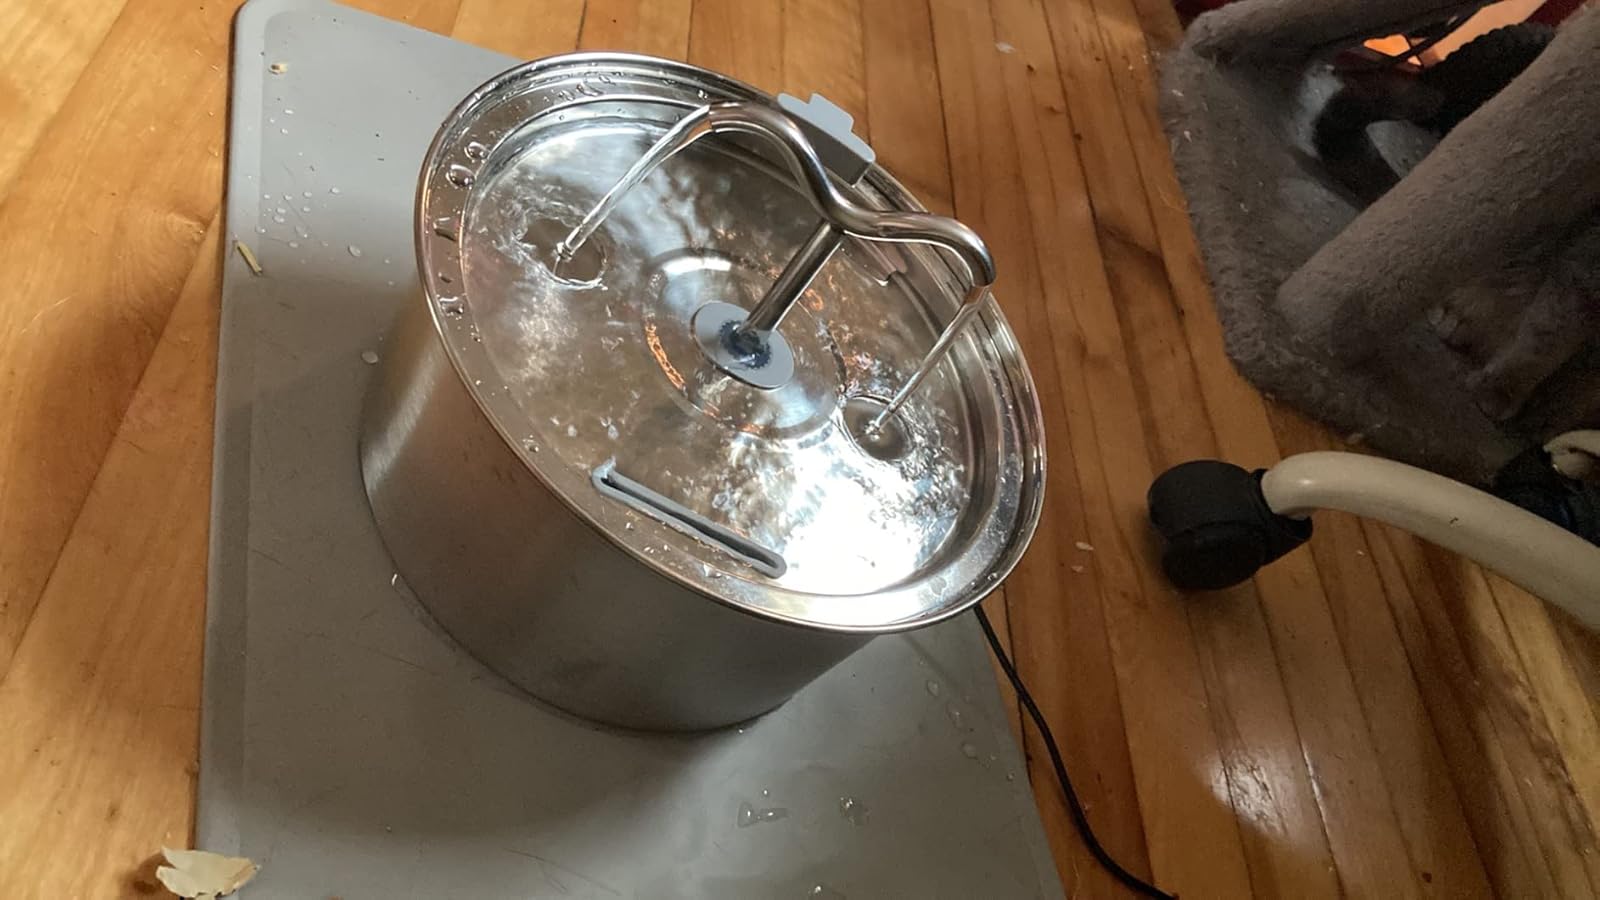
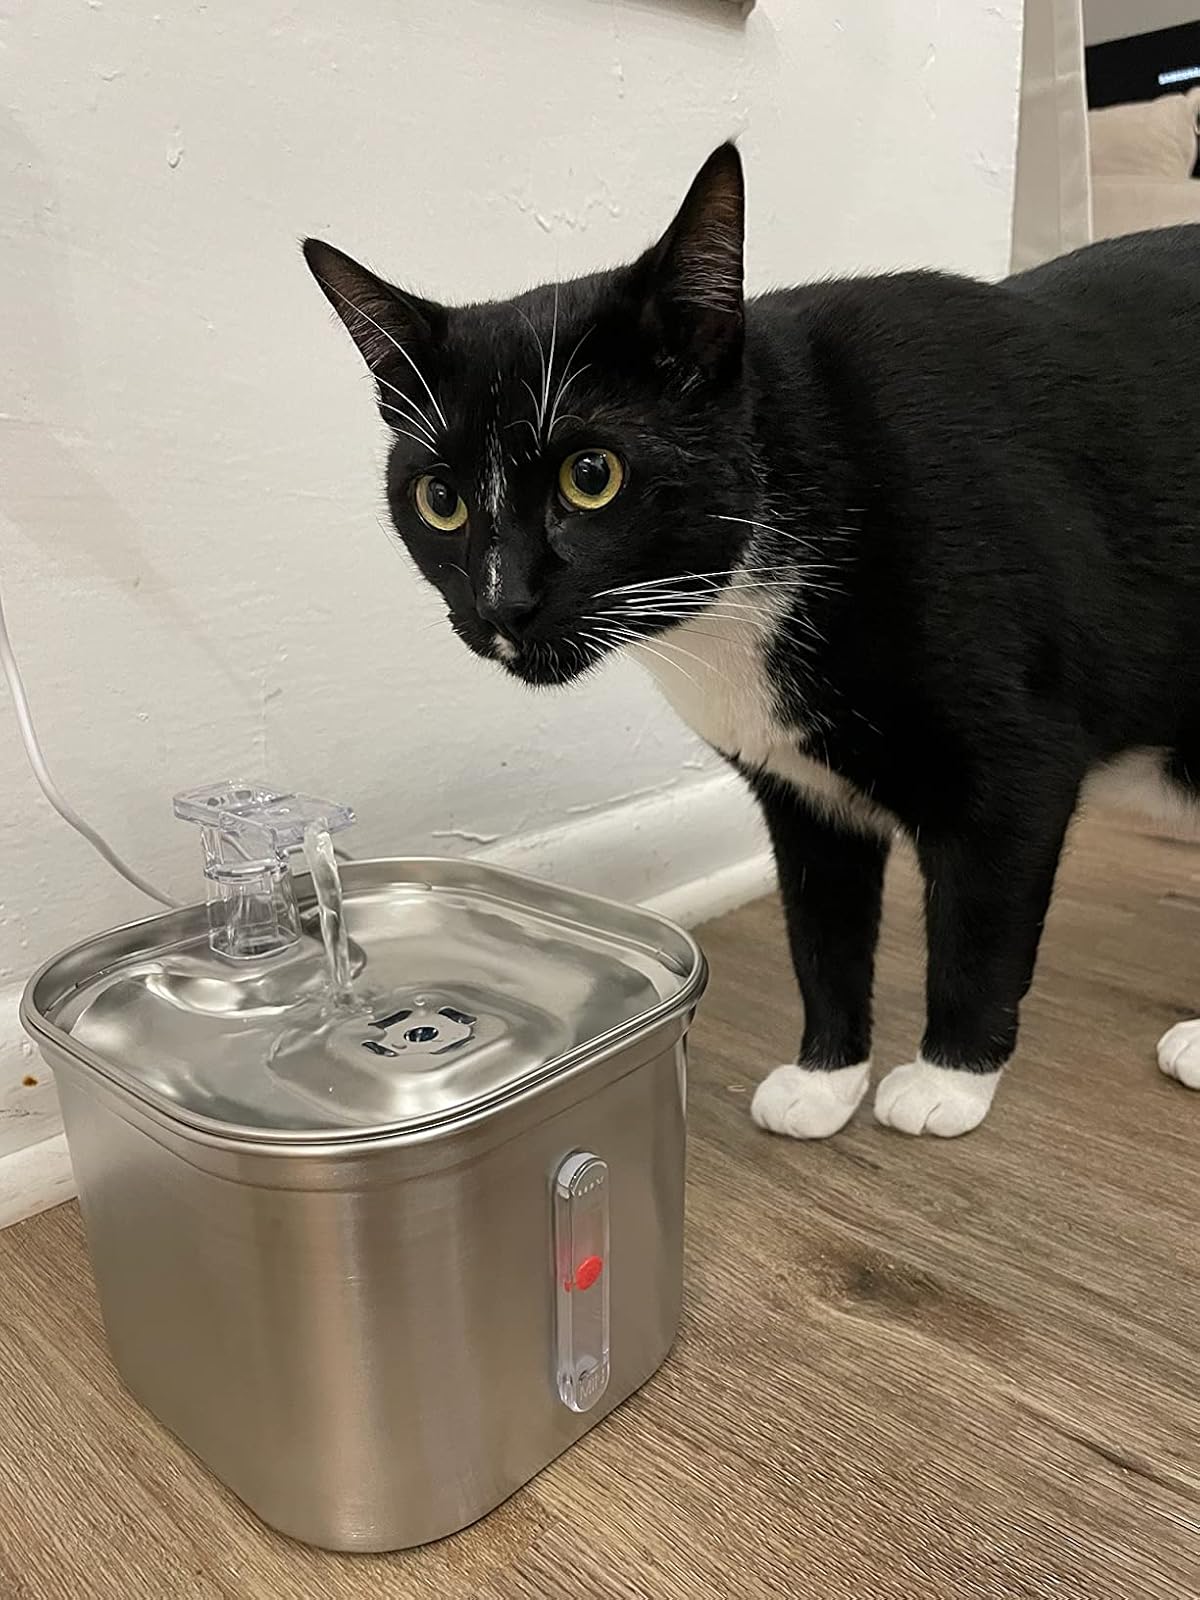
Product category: items_bowl
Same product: no